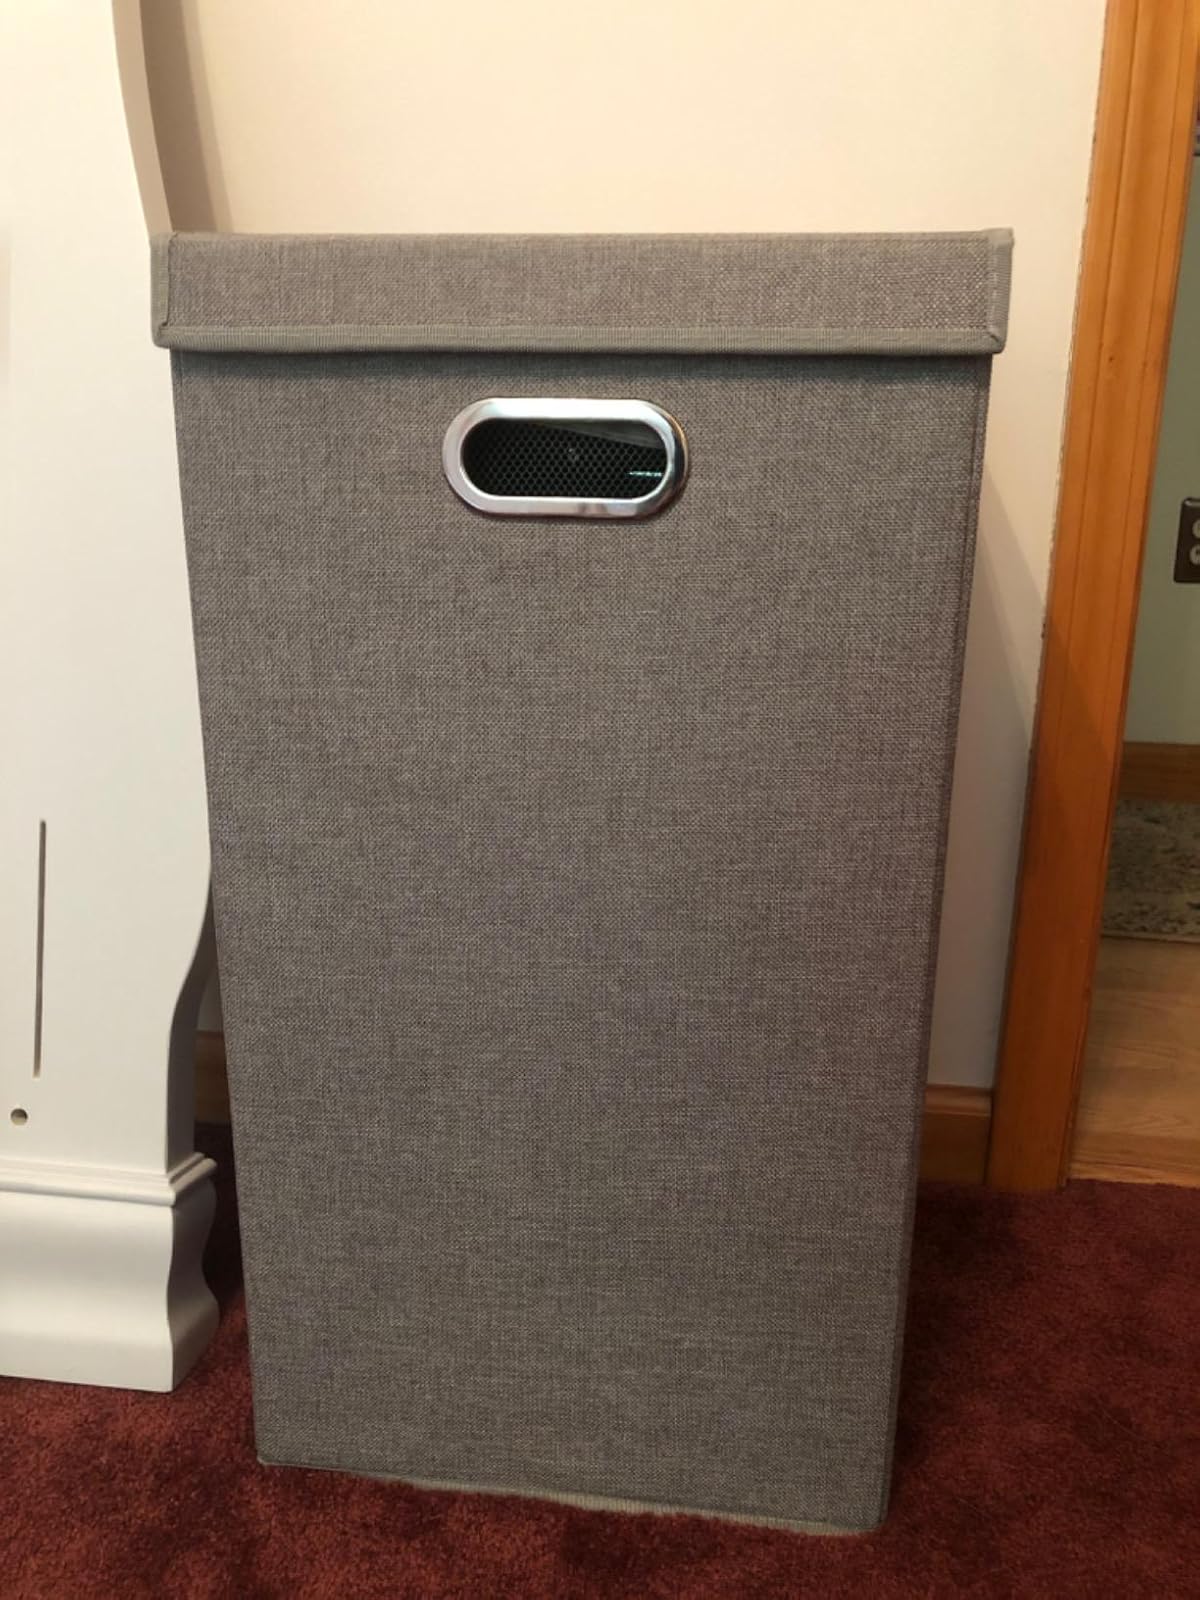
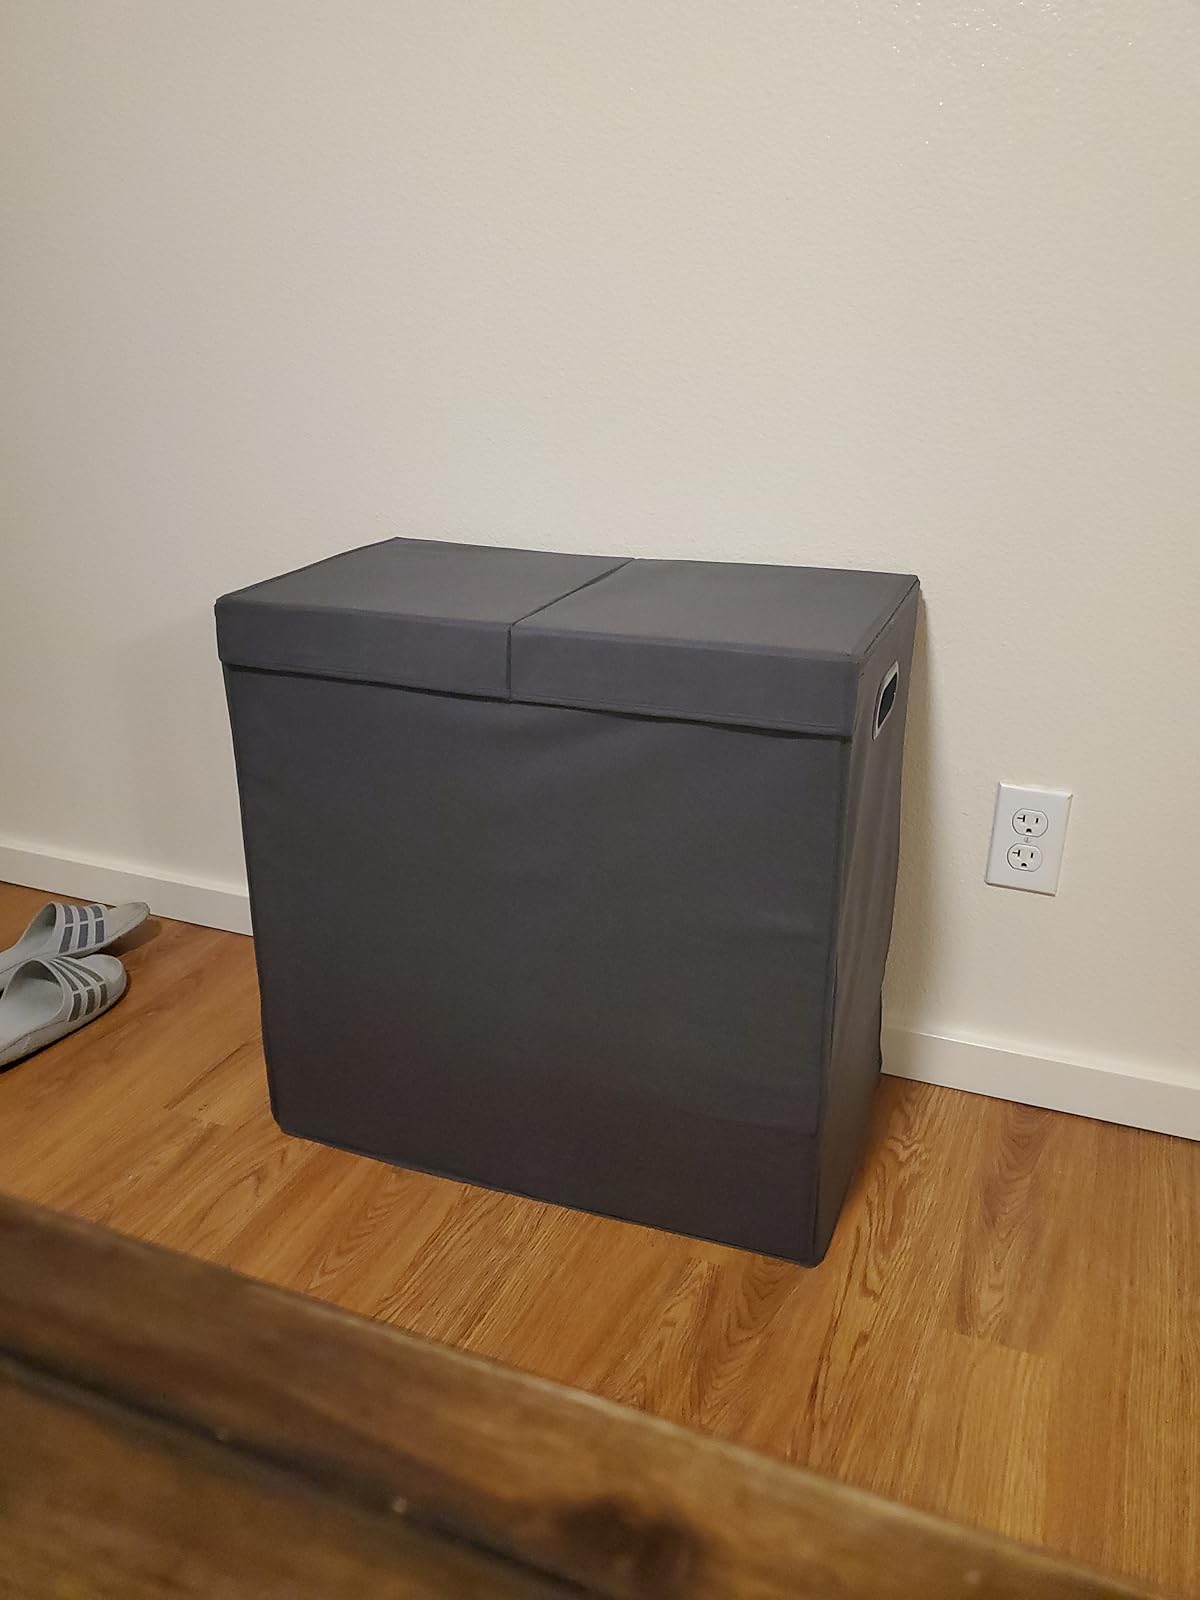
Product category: items_hamper
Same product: no